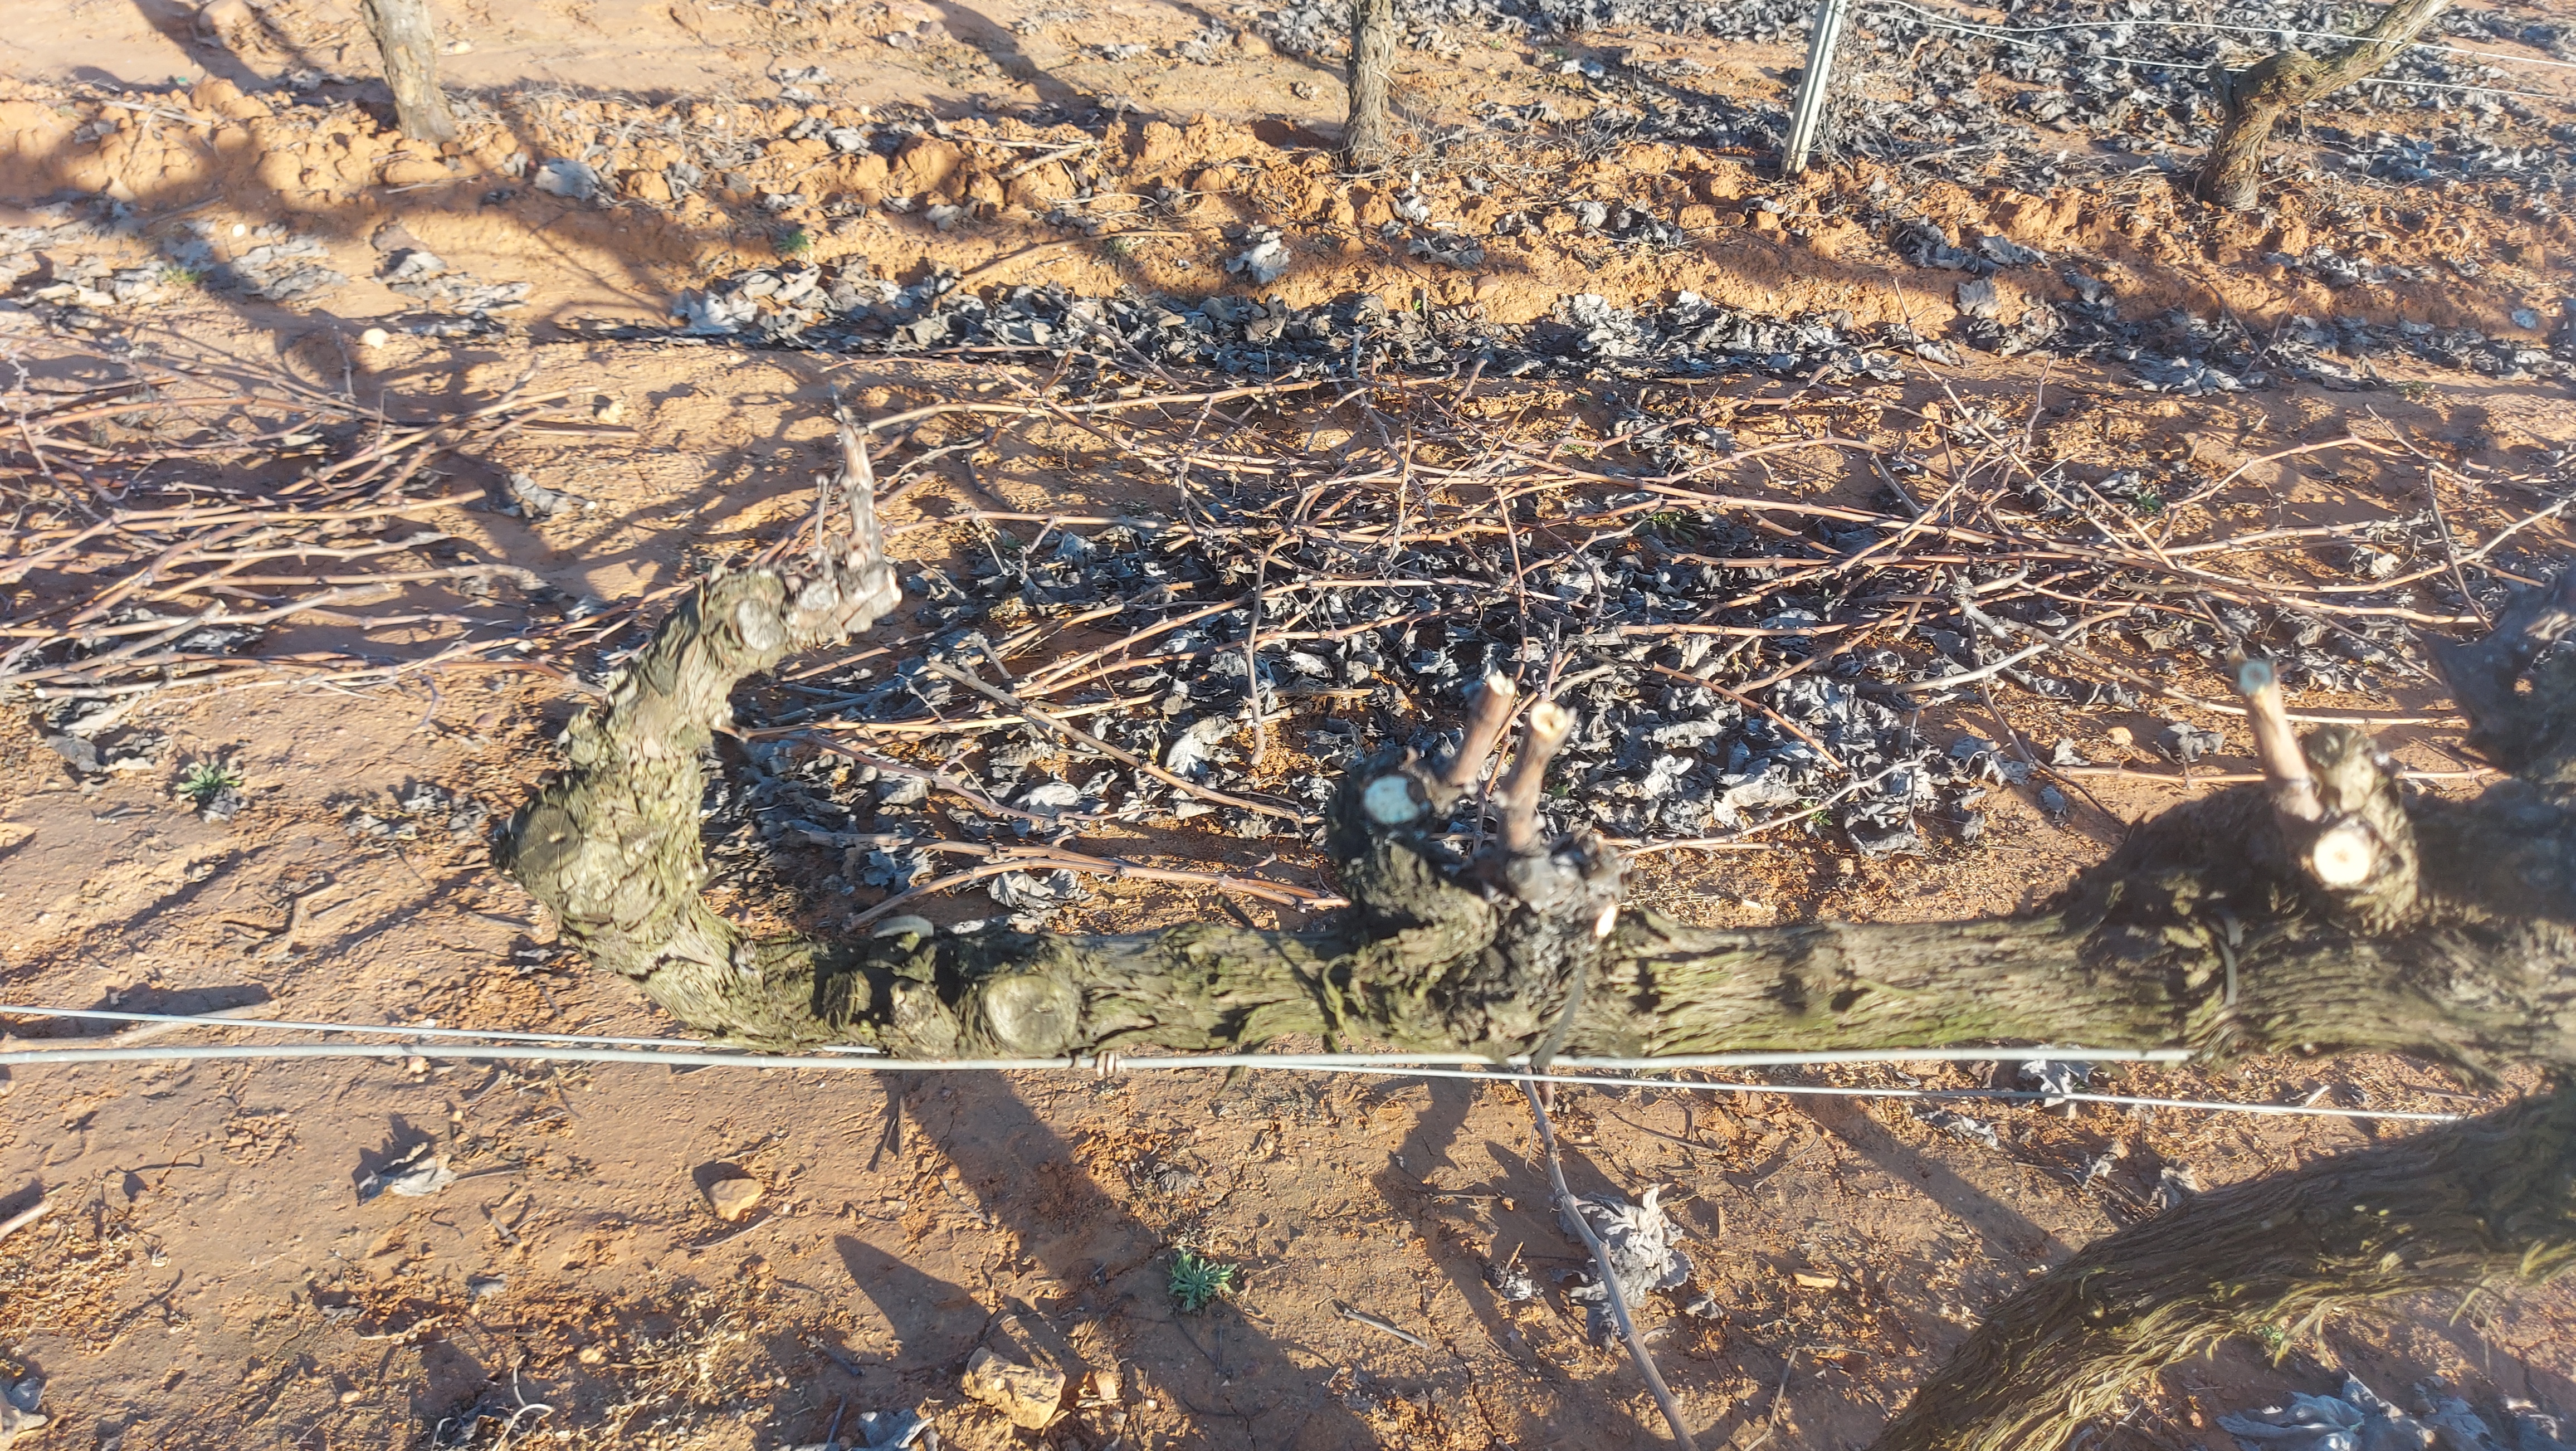
Unpruned shoots: 1
Pruned shoots: 4
Trunks: 1